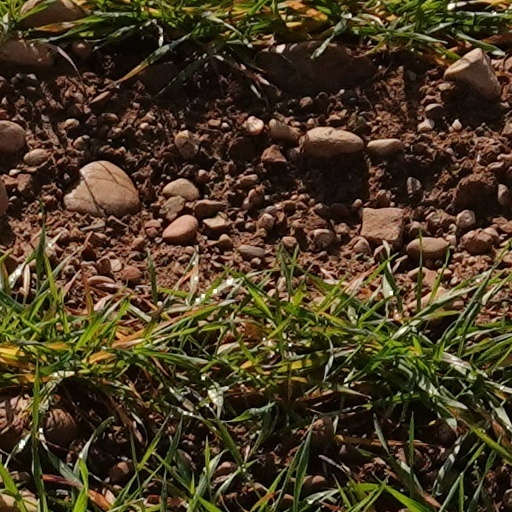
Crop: wheat